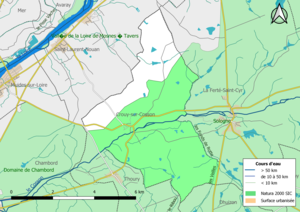
Zones Natura 2000 de type SIC de la commune de fr:Crouy-sur-Cosson (Loir-et-Cher, France).
Crouy-sur-Cosson est une commune française située dans le département de Loir-et-Cher, en région Centre-Val de Loire.